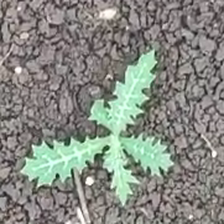
Weed species: Bilayat_(Mexicana_Argemone)